Bienvenu de Miollis

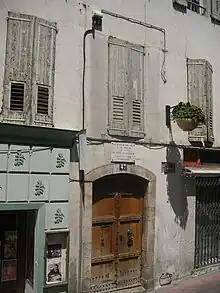
Bienvenu de Miollis's residence at 47 Rue De L'Hubac Digne, France

Bishop de Miollis had frequent contacts with the Oblates. While they often preached in the diocese of Digne, Bishop de Miollis did not easily allow his priests to enter the congregation. The Oblate's founder, Bishop de Mazenod, recognised that Bishop de Miollis was "without doubt a holy bishop", despite complaining about Bishop de Miollis not easily allowing his priests to enter the Congregation.